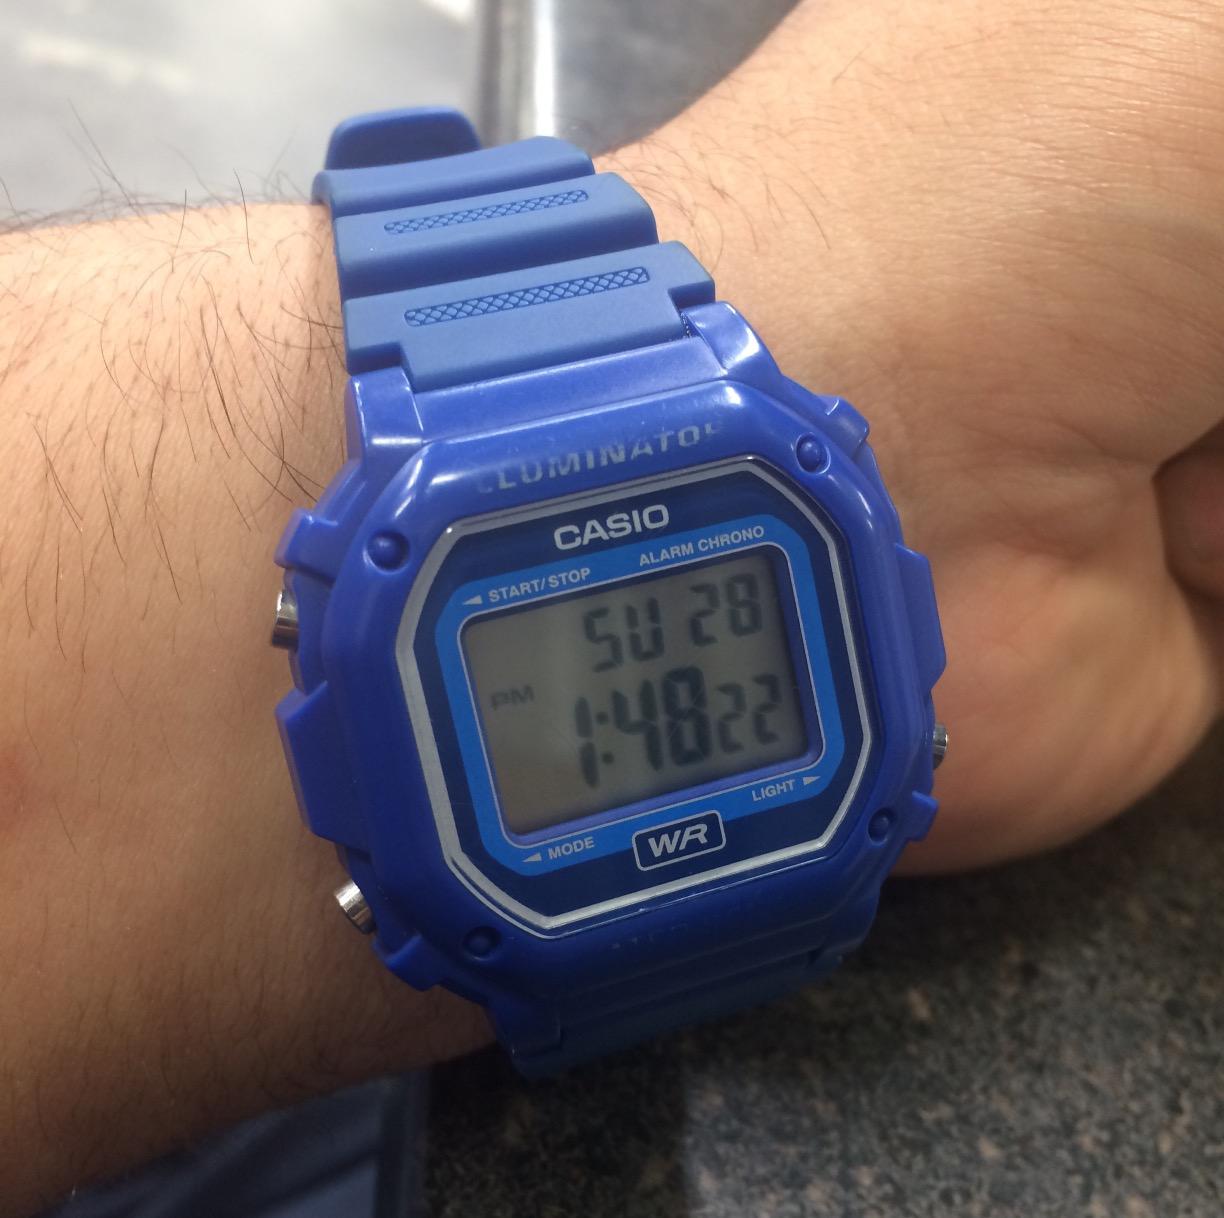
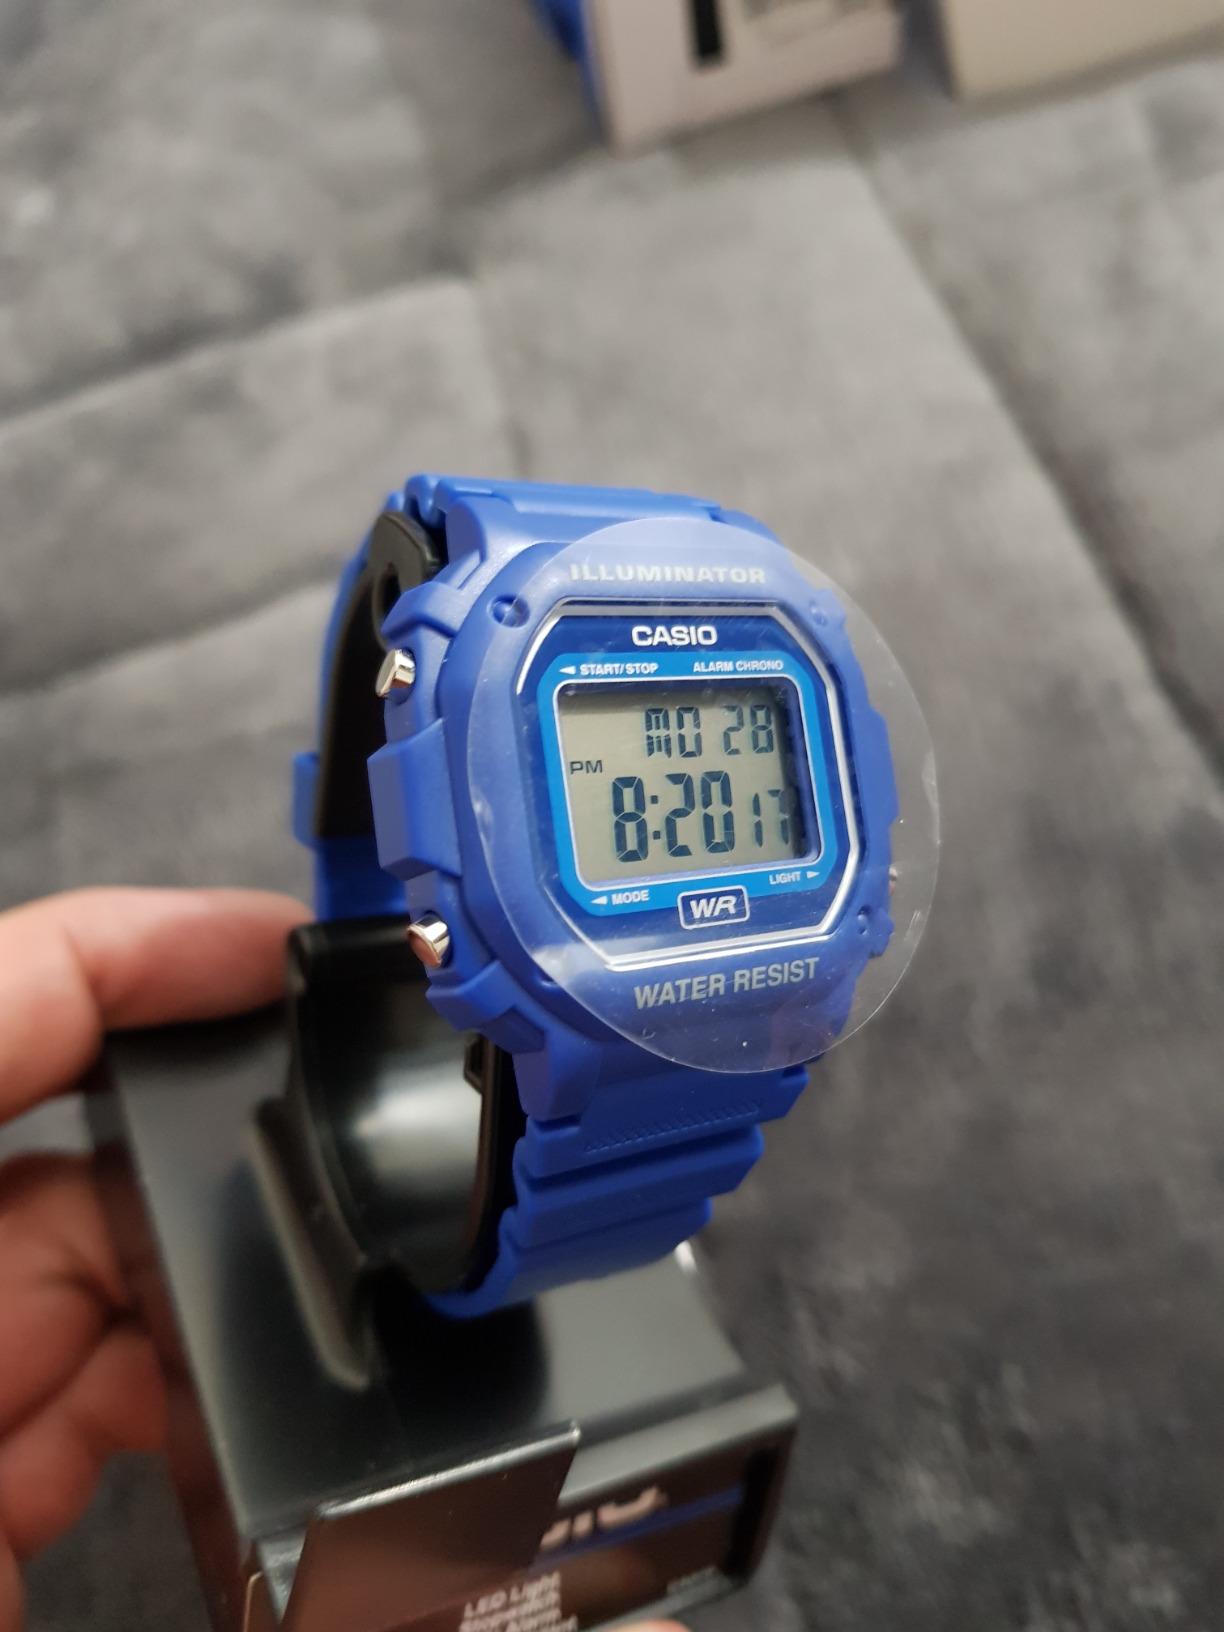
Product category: accessories_watch
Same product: yes